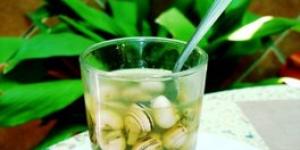
caracoles en caldo picante